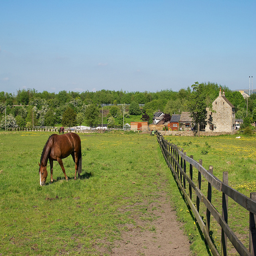
A horse grazing on grass on a farm near a fence.
A horse eating grass next to a Woden fence.
A horse grazing in a corral near a farm.
A horse eating green grass in a pasture with a brown wood fence.
A horse that is standing in the grass.